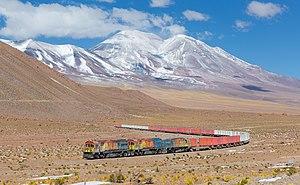
Ferrocarril de Antofagasta a Bolivia ou FCAB est une société de transport chilienne utilisant un réseau de voies ferrées de 700 kilomètres de long à écartement métrique.